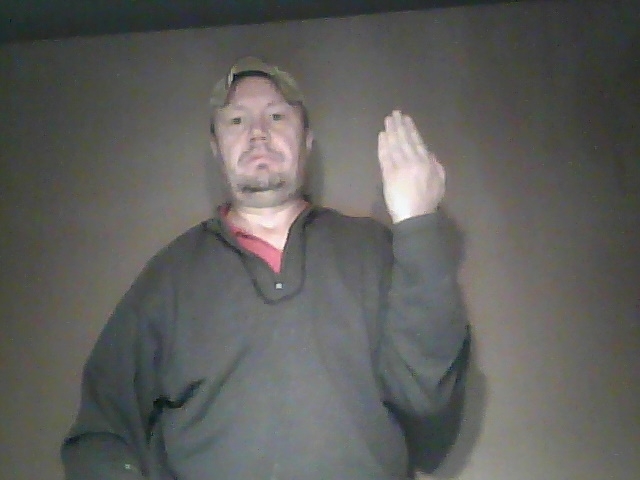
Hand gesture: stop_inverted